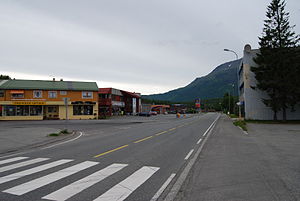
Setermoen
Setermoen er en by der er administrationsby i Bardu kommune i Troms og Finnmark fylke i Norge. Byen har 2.357 indbyggere. Setermoen vedtog bystatus i 1999, men fik det ikke godkendt fordi kommunen har mindre end 5.000 indbyggere. Setermoen bliver imidlertid nu markedsført som bygdebyen i Troms.